Long-term depression

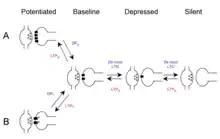
A model for the mechanisms of depotentiation and de novo LTD

LTD occurs at synapses in cerebellar Purkinje neurons, which receive two forms of excitatory input, one from a single climbing fiber and one from hundreds of thousands of parallel fibers. LTD decreases the efficacy of parallel fiber synapse transmission, though, according to recent findings, it also impairs climbing fiber synapse transmission. Both parallel fibers and climbing fibers must be simultaneously activated for LTD to occur. With respect to calcium release however, it is best if the parallel fibers are activated a few hundred milliseconds before the climbing fibres. In one pathway, parallel fiber terminals release glutamate to activate AMPA and metabotropic glutamate receptors in the postsynaptic Purkinje cell. When glutamate binds to the AMPA receptor, the membrane depolarizes. Glutamate binding to the metabotropic receptor activates phospholipase C (PLC) and produces diacylglycerol (DAG) and inositol triphosphate (IP3) second messengers. In the pathway initiated by activation of climbing fibers, calcium enters the postsynaptic cell through voltage-gated ion channels, raising intracellular calcium levels. Together, DAG and IP3 augment the calcium concentration rise by targeting IP3-sensitive receptors triggering release of calcium from intracellular stores as well as protein kinase C (PKC) activation (which is accomplished jointly by calcium and DAG). PKC phosphorylates AMPA receptors, which promotes their dissociation from scaffold proteins in the post-synaptic membrane and subsequent internalization. With the loss of AMPA receptors, the postsynaptic Purkinje cell response to glutamate release from parallel fibers is depressed. Calcium triggering in the cerebellum is a critical mechanism involved in long-term depression. Parallel fibre terminals and climbing fibres work together in a positive feedback loop for invoking high calcium release. LTD is involved in predictive control exerted by cerebellar circuitry and cerebellar reserve.